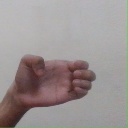
अक्षर: ख